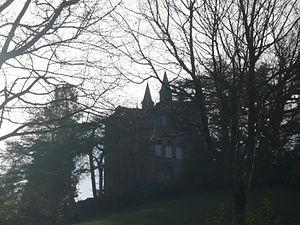
Château composé de tourelles se trouvant sur les hauteurs de Castres dans le département français du Tarn.
Castres est une commune française, unique sous-préfecture du département du Tarn et chef-lieu de l'arrondissement de Castres, en région Occitanie.
Cet article recense de manière non exhaustive les différents lieux et monuments qui composent le patrimoine de la ville de Castres.